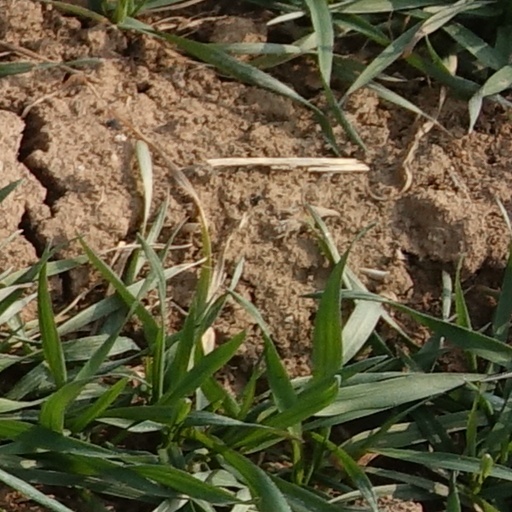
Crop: wheat